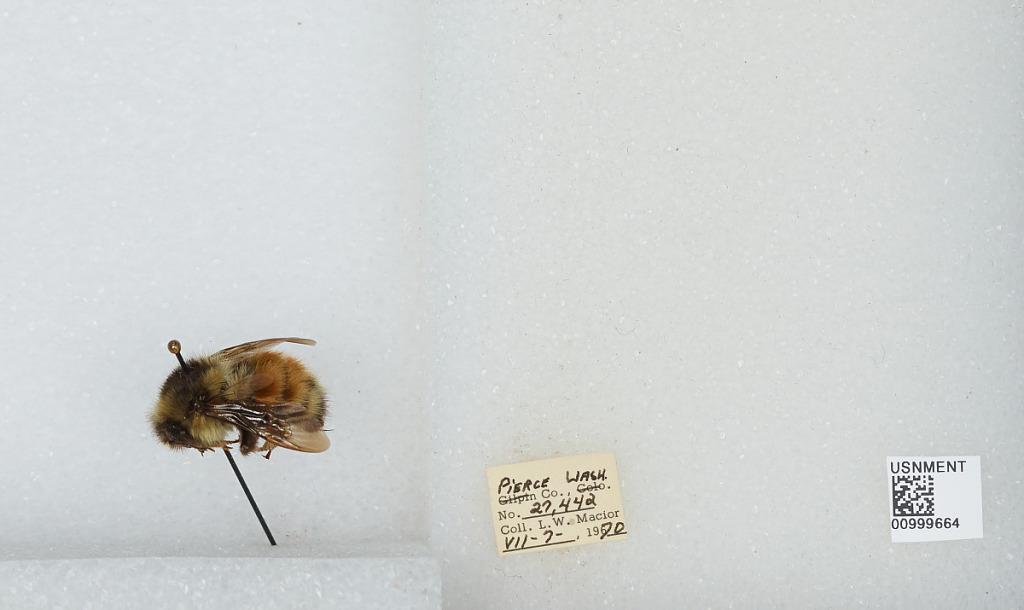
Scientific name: Bombus (Pyrobombus) melanopygus Nylander
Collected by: L. Macior
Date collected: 1970-7-7
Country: United States
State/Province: Washington
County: Pierce
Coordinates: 47.05, -122.12